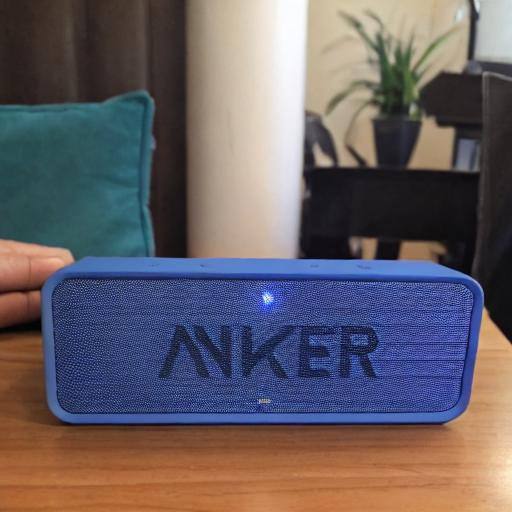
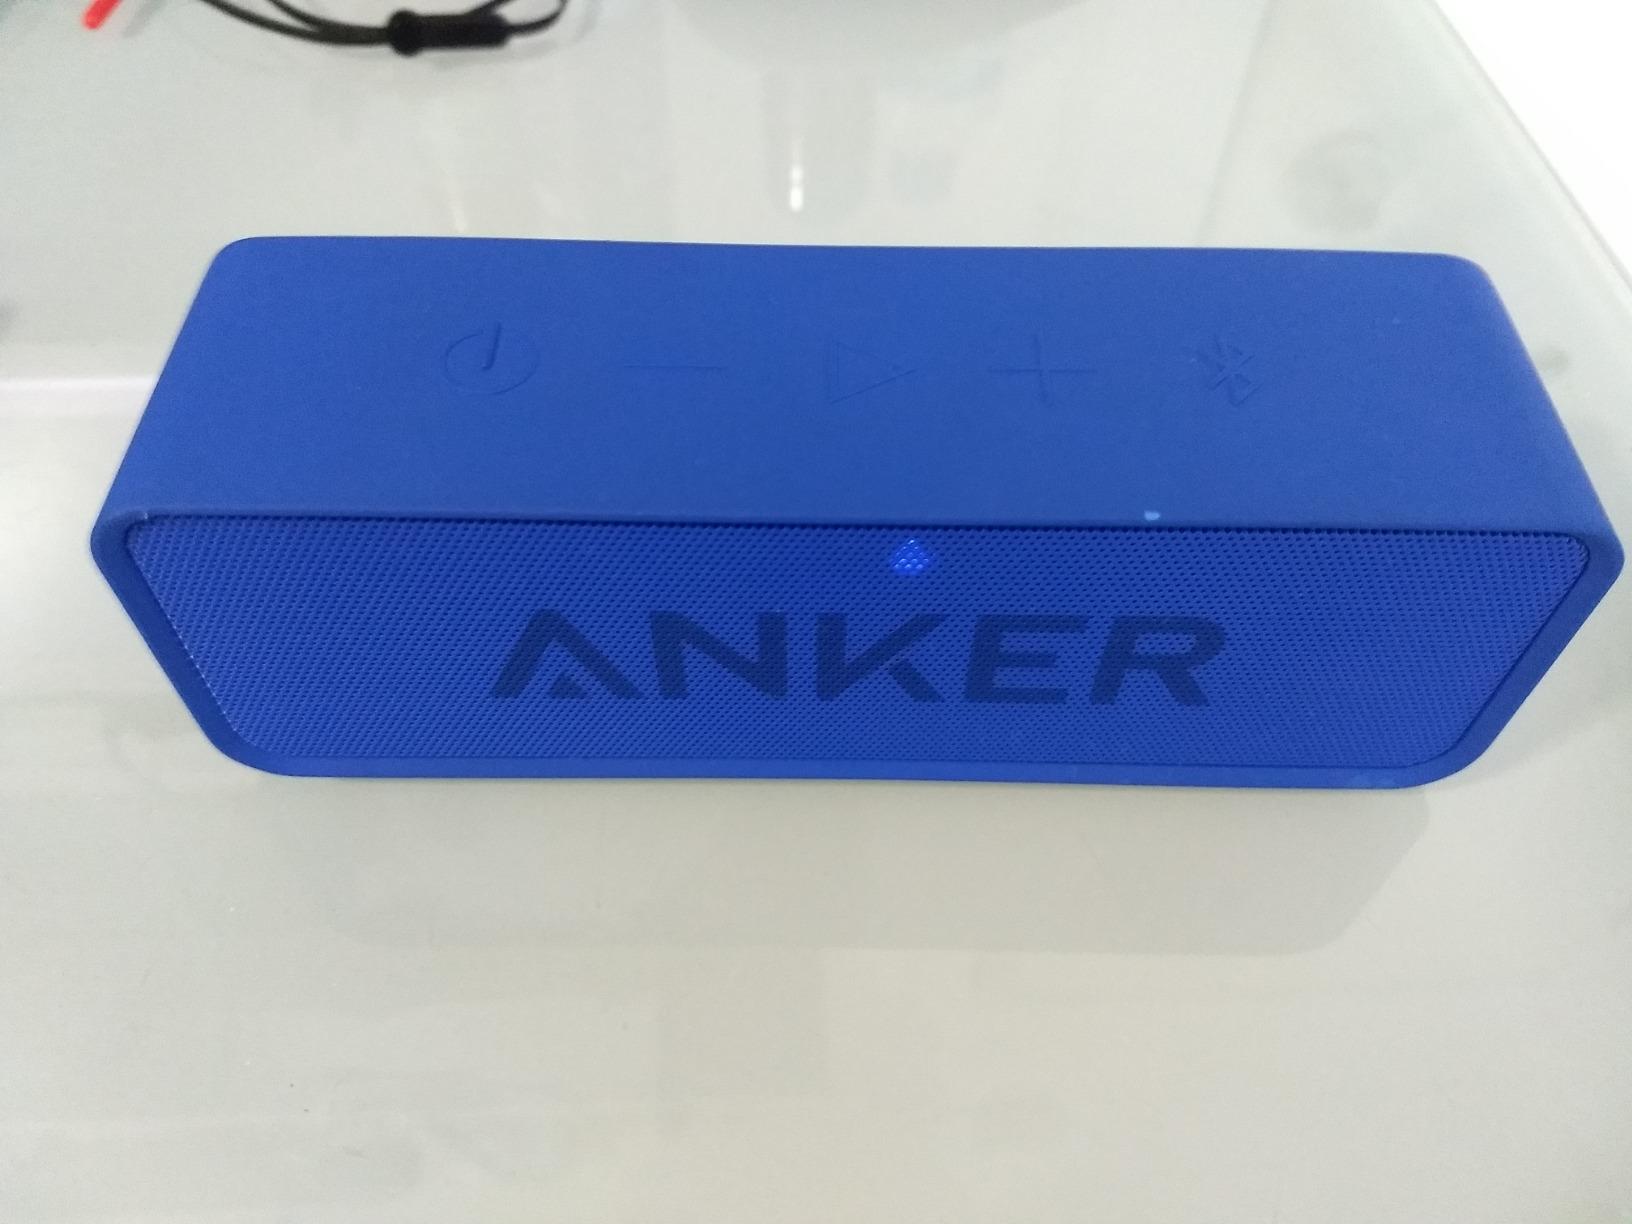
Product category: speaker
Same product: no